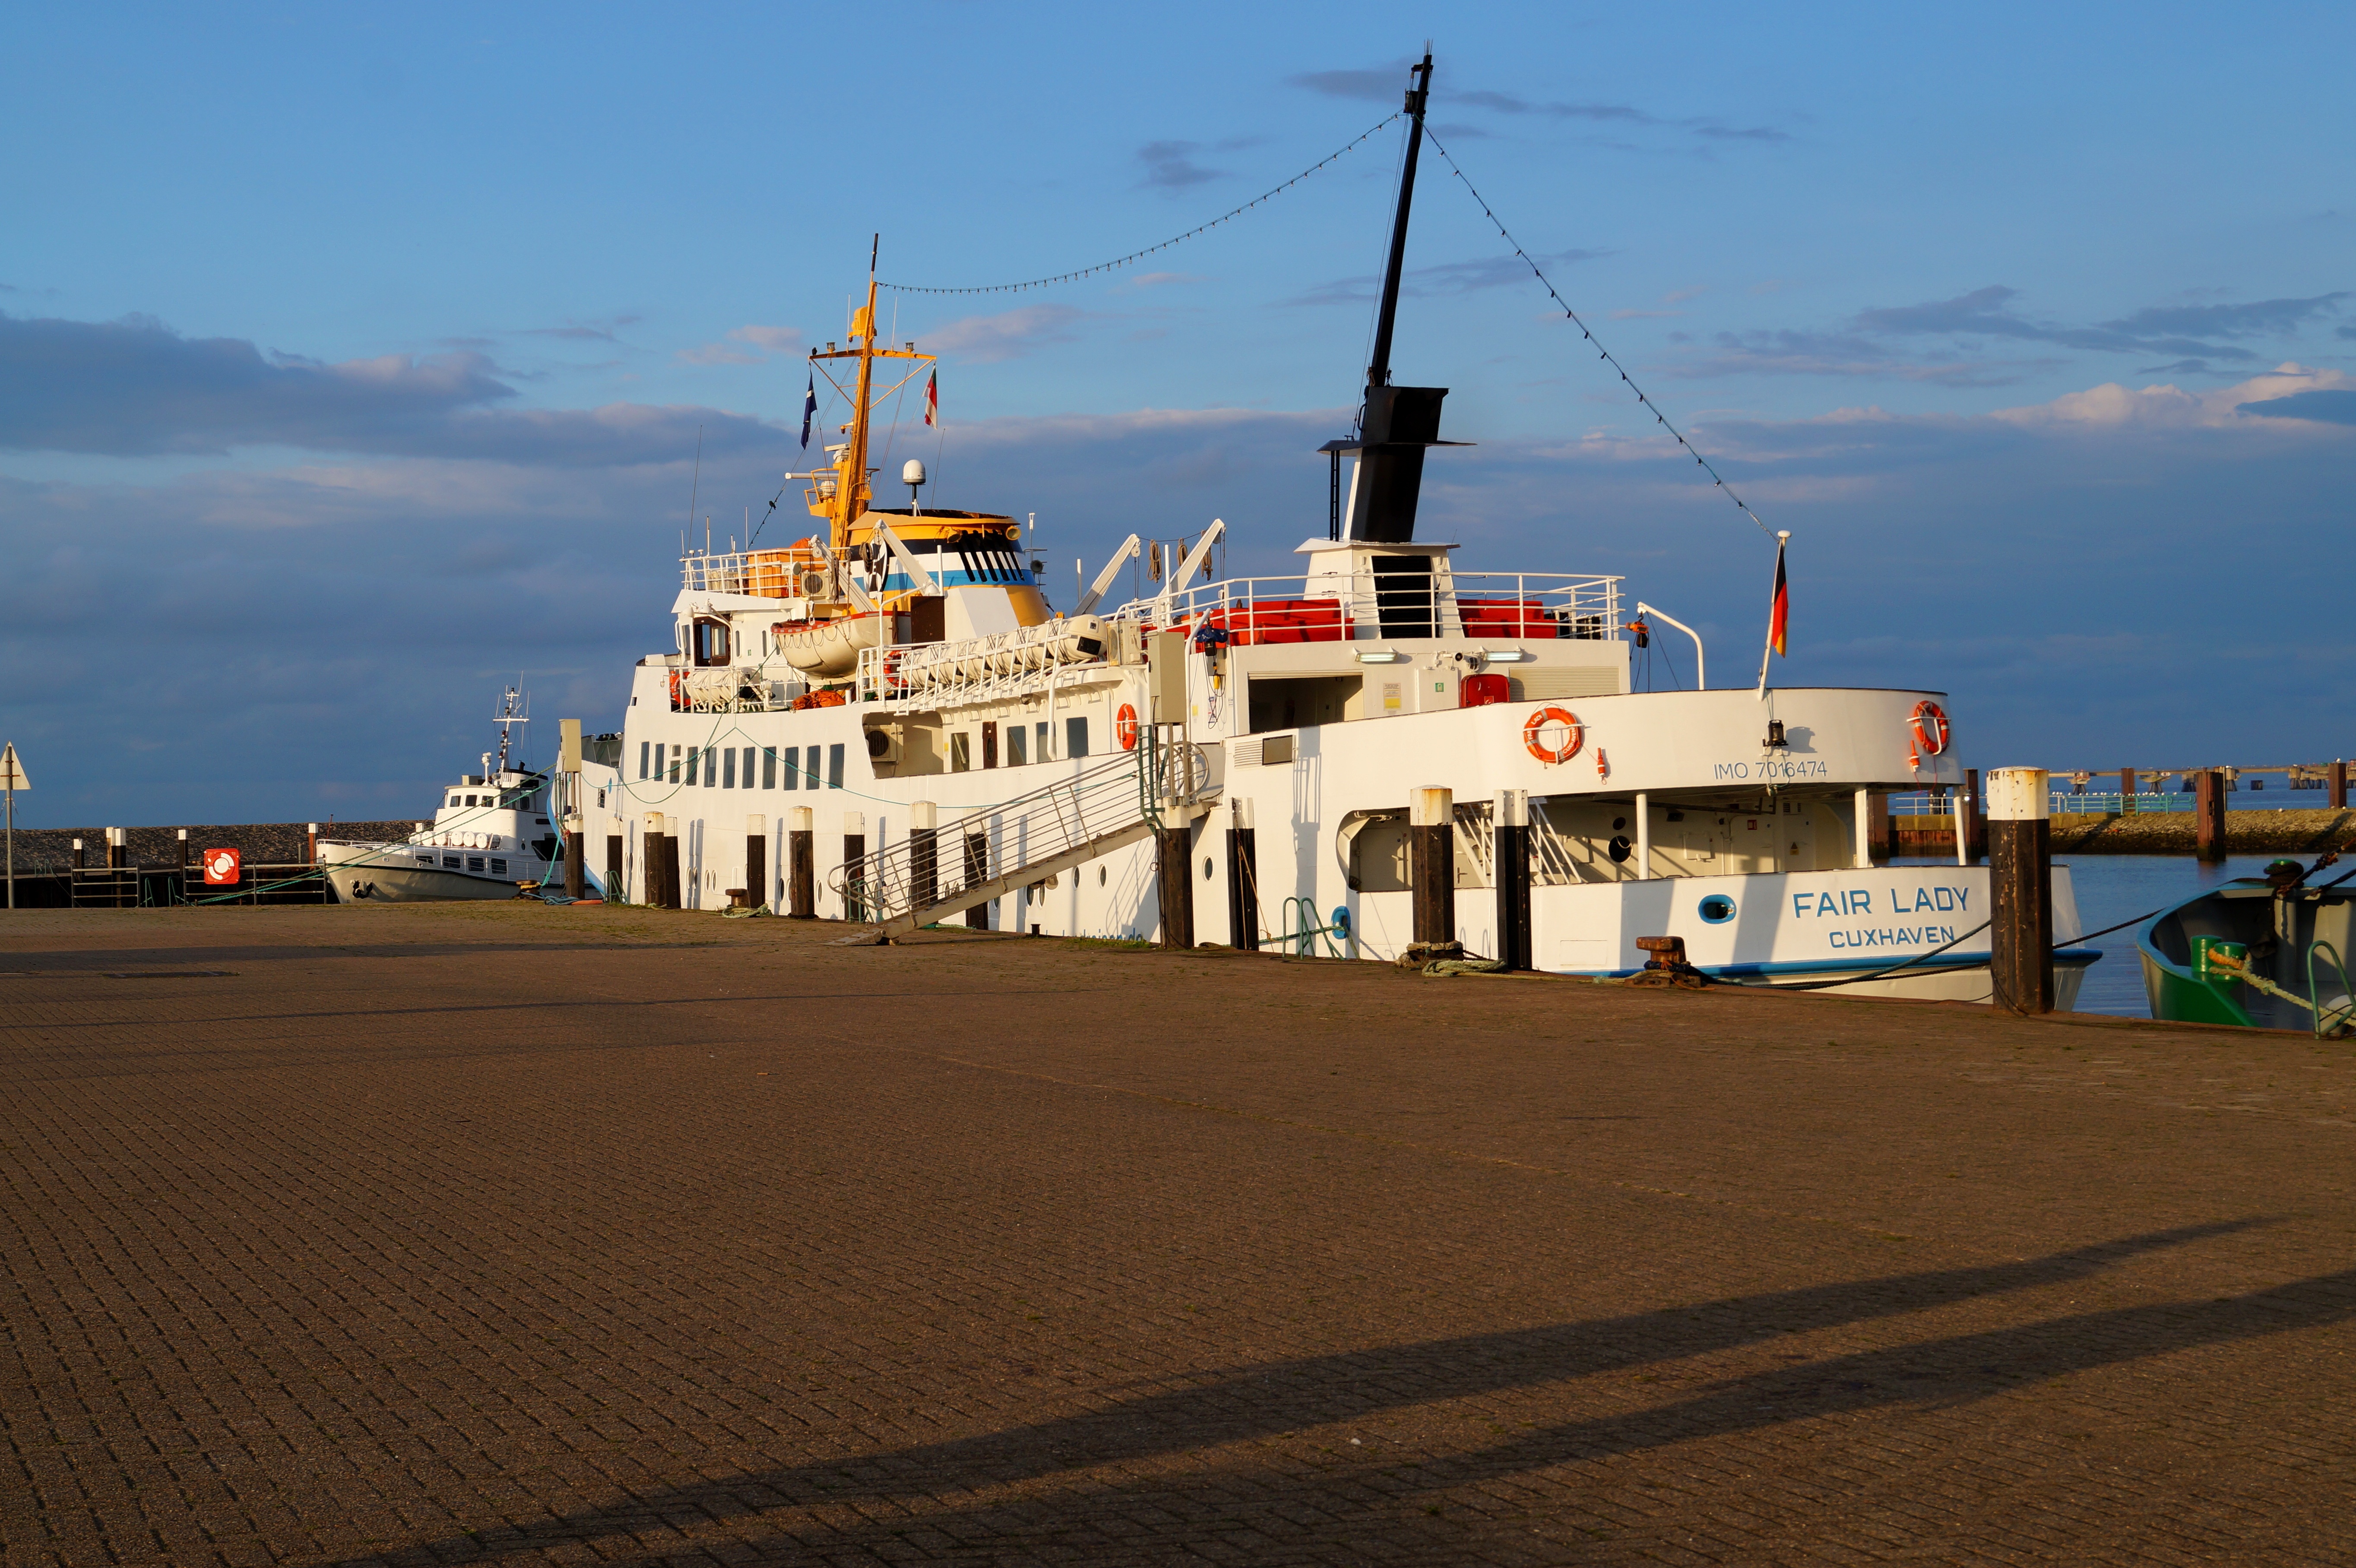
sea, sky, sunset, ship, dusk, vehicle, port, ferry, channel, maritime, watercraft, north sea, abendstimmung, motor ship, moored, passenger ship, cuxhafen, water transportation